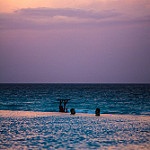
Scene: Outdoor